Gabriel Péri station

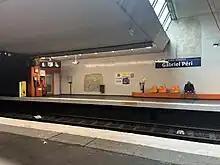
Metro Ligne 13 - Gabriel Peri

Gabriel Péri is a station with the typical architecture of suburban stations from 1975 to 1985 (just like Fort d'Aubervilliers or Bobigny - Pantin - Raymond Queneau). A standard configuration with two platforms separated by the metro tracks, it is built in a trench very close to the surface, in the form of a box, rectangular architecture with a flat ceiling. Like many extension stations in the suburbs of this period, Gabriel Péri is decorated in orange "Andreu-Motte" style. A bay window allows daylight to enter the station. On the south side, the tracks are overlooked by a mezzanine which houses the ticket hall. The platform towards Les Courtilles has an escalator to access the exit.